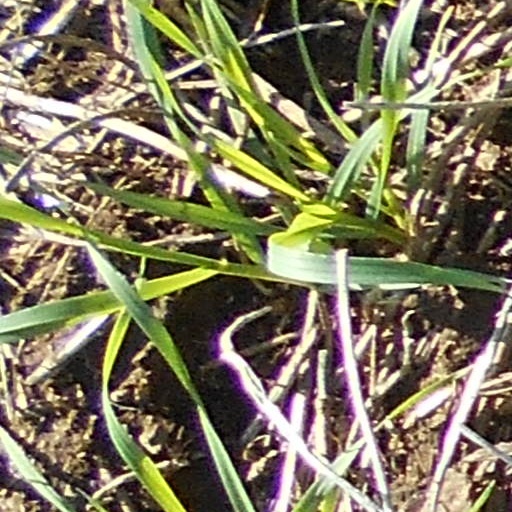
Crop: wheat